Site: brandenburg
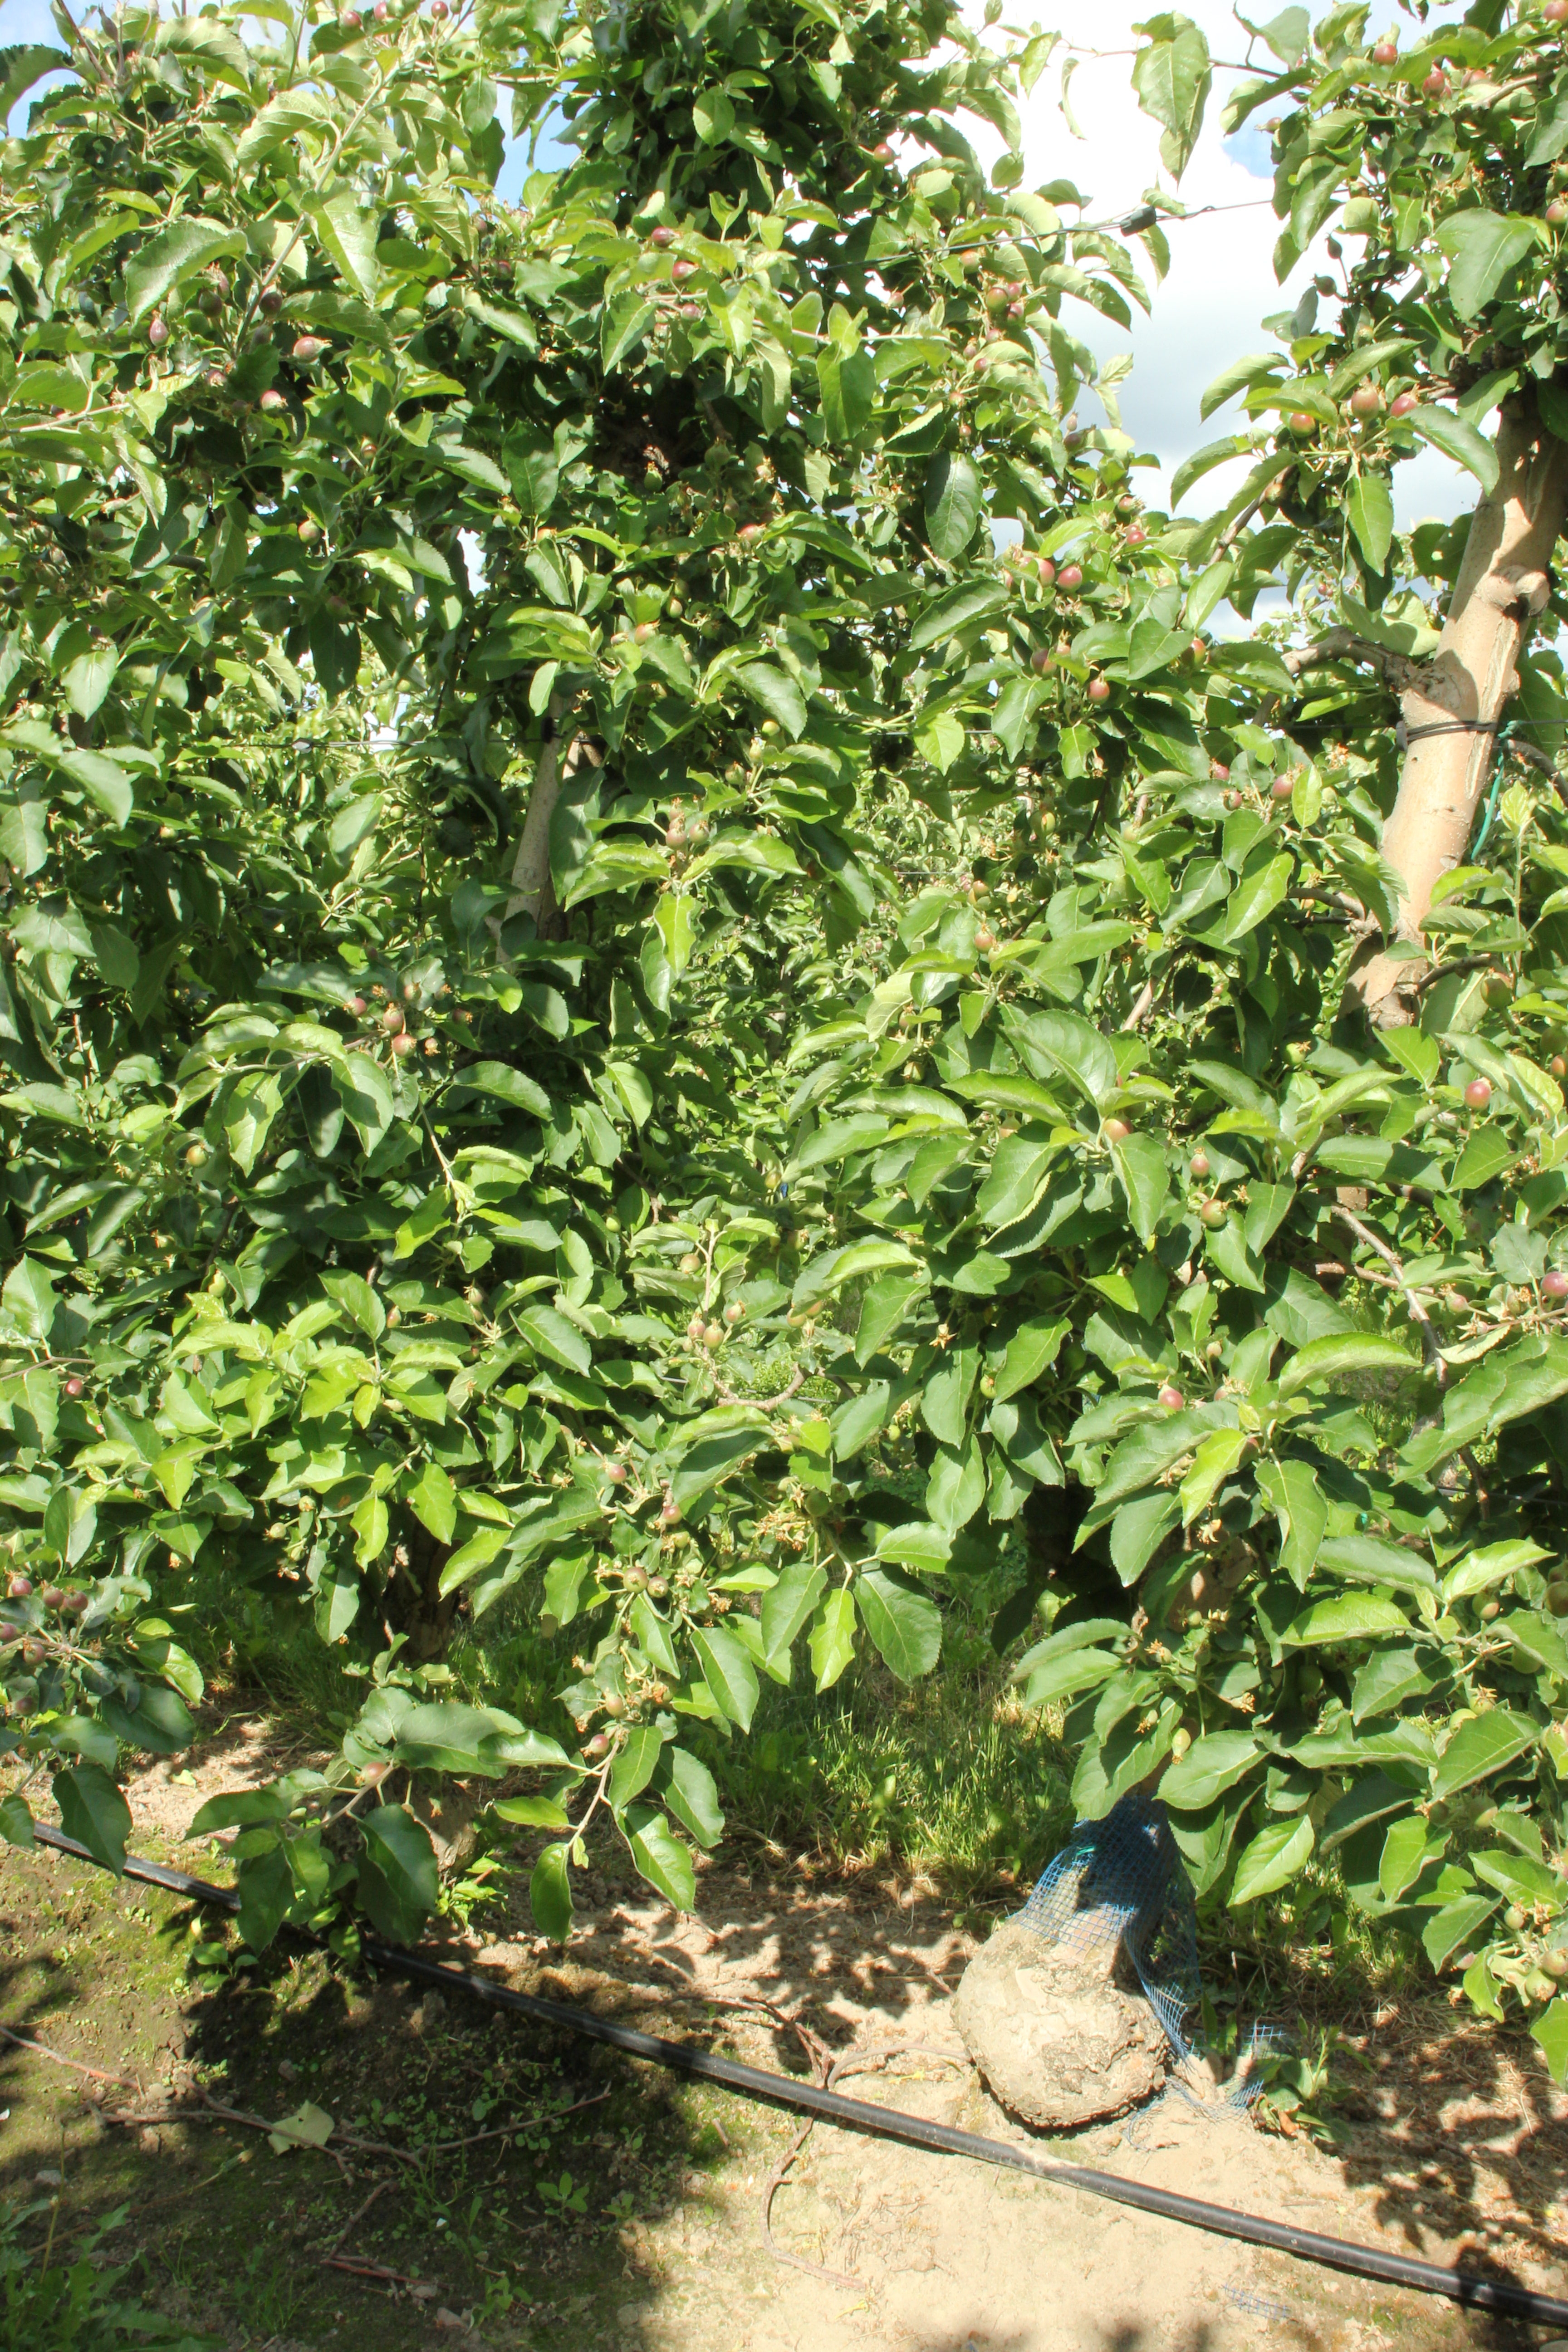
Growth stage (BBCH 72): Development of fruit